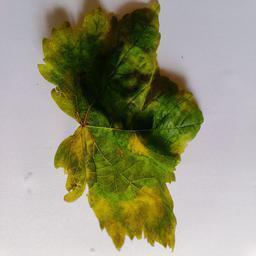
Label: Downy Mildew